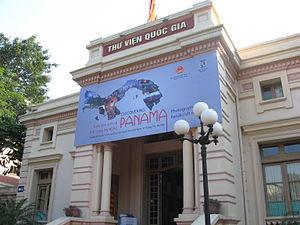
La bibliothèque nationale du Viêt Nam est située dans le district de Hoan Kiem à Hanoï.